Darrell Hill (shot putter)

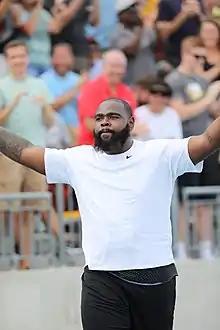
USATF day 3 2018 (42256915504)

Hill competed for Penn State University, finishing second at the 2015 NCAA Division I Outdoor Track and Field Championships before graduating with a degree in Rehabilitation and Human Service. Earlier in that same year he finished fourth in the 2015 NCAA Division I Indoor Track and Field Championships.